Answer in natural language. Considering the relative positions, is Doorway (marked A) to the left or right of wooden stool (marked C)? Choose between the following options: left or right
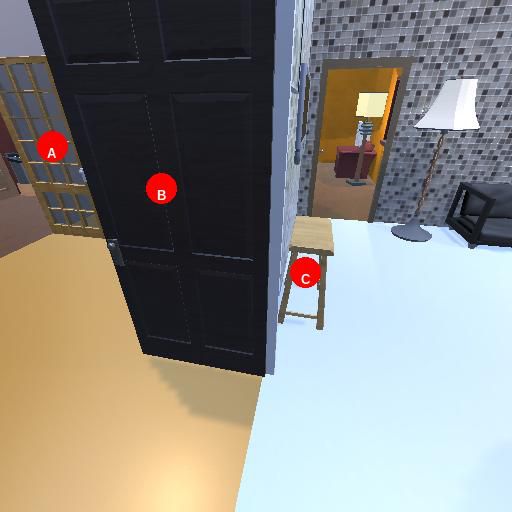
<answer>left</answer>